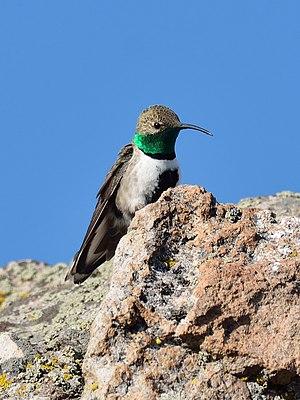
Le parc national Los Glaciares est une aire protégée de 539 300 ha qui se situe dans la province de Santa Cruz, au sud-ouest de la Patagonie argentine, à la frontière chilienne. Ce parc englobe deux grands lacs d'origine glaciaire et quelques lacs plus réduits, ainsi que quelques montagnes mythiques, comme le Fitz Roy, de 3 405 m, et le Cerro Torre, de 3 102 m.
La province de San Juan est une province de l'Argentine située à l'ouest du pays. Elle est limitée au nord par la province de La Rioja, au sud-est par la province de San Luis, au sud par la province de Mendoza et à l'ouest par la cordillère des Andes, qui la sépare du Chili.
Le parc national Lanín est un parc national situé dans la province de Neuquén en Argentine. Il est très intéressant parce qu'il possède quantité de bois ou forêts froides du type dit « forêt valdivienne ». Celles-ci contiennent essentiellement des arbres de grande taille des groupes des conifères et des fagacées. Beaucoup de ces arbres sont présents uniquement dans la région et nulle part ailleurs en Argentine et sont âgés de plusieurs centaines d'années.